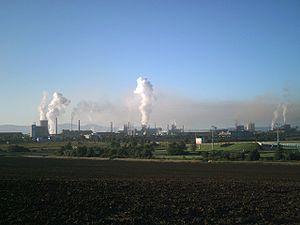
U.S. Steel Košice, fondée en 1959 sous le nom Východoslovenské Železiarne, est une entreprise métallurgique basée dans la région de Košice. Elle est rachetée par le groupe américain U.S. Steel en novembre 2000 et adopte son nom actuel.
Košice, appelée parfois Cassovie en français sur la base du nom latin Cassovia, est la deuxième ville de Slovaquie par sa population et était la cinquième de l'ancienne Tchécoslovaquie.